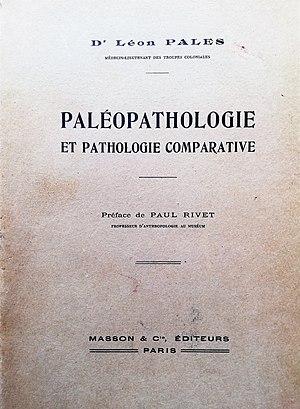
Couverture beige d'un livre de 1930
Léon Pales est un médecin militaire et paléontologue français. Il a notamment associé ces deux spécialités en développant la paléopathologie.